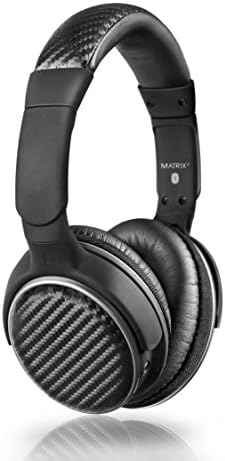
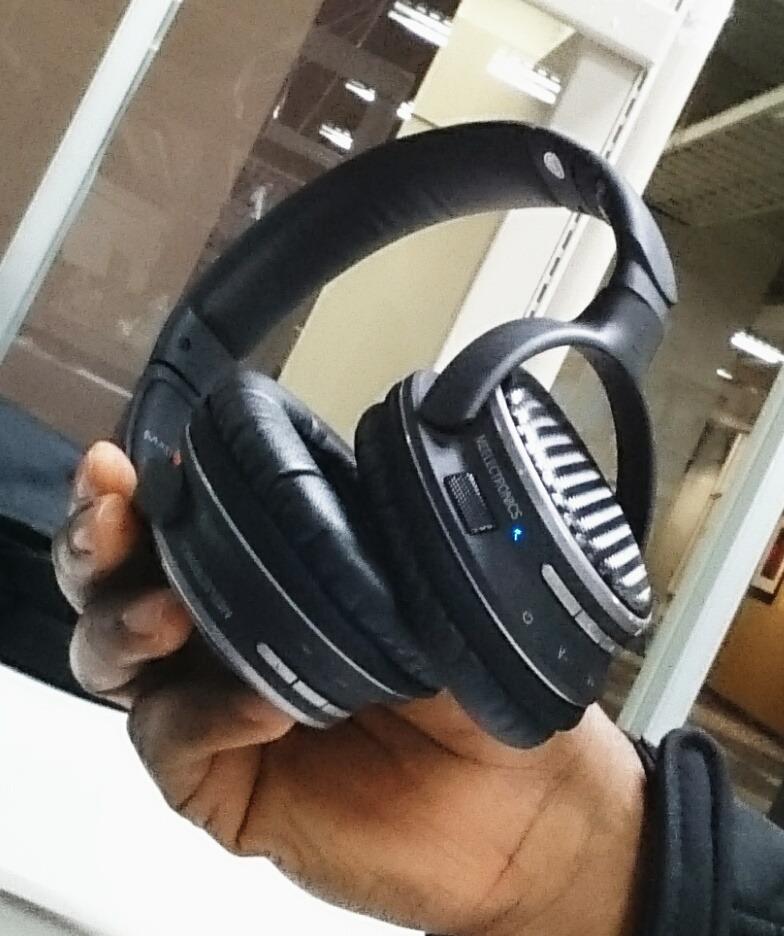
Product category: headphones
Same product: yes